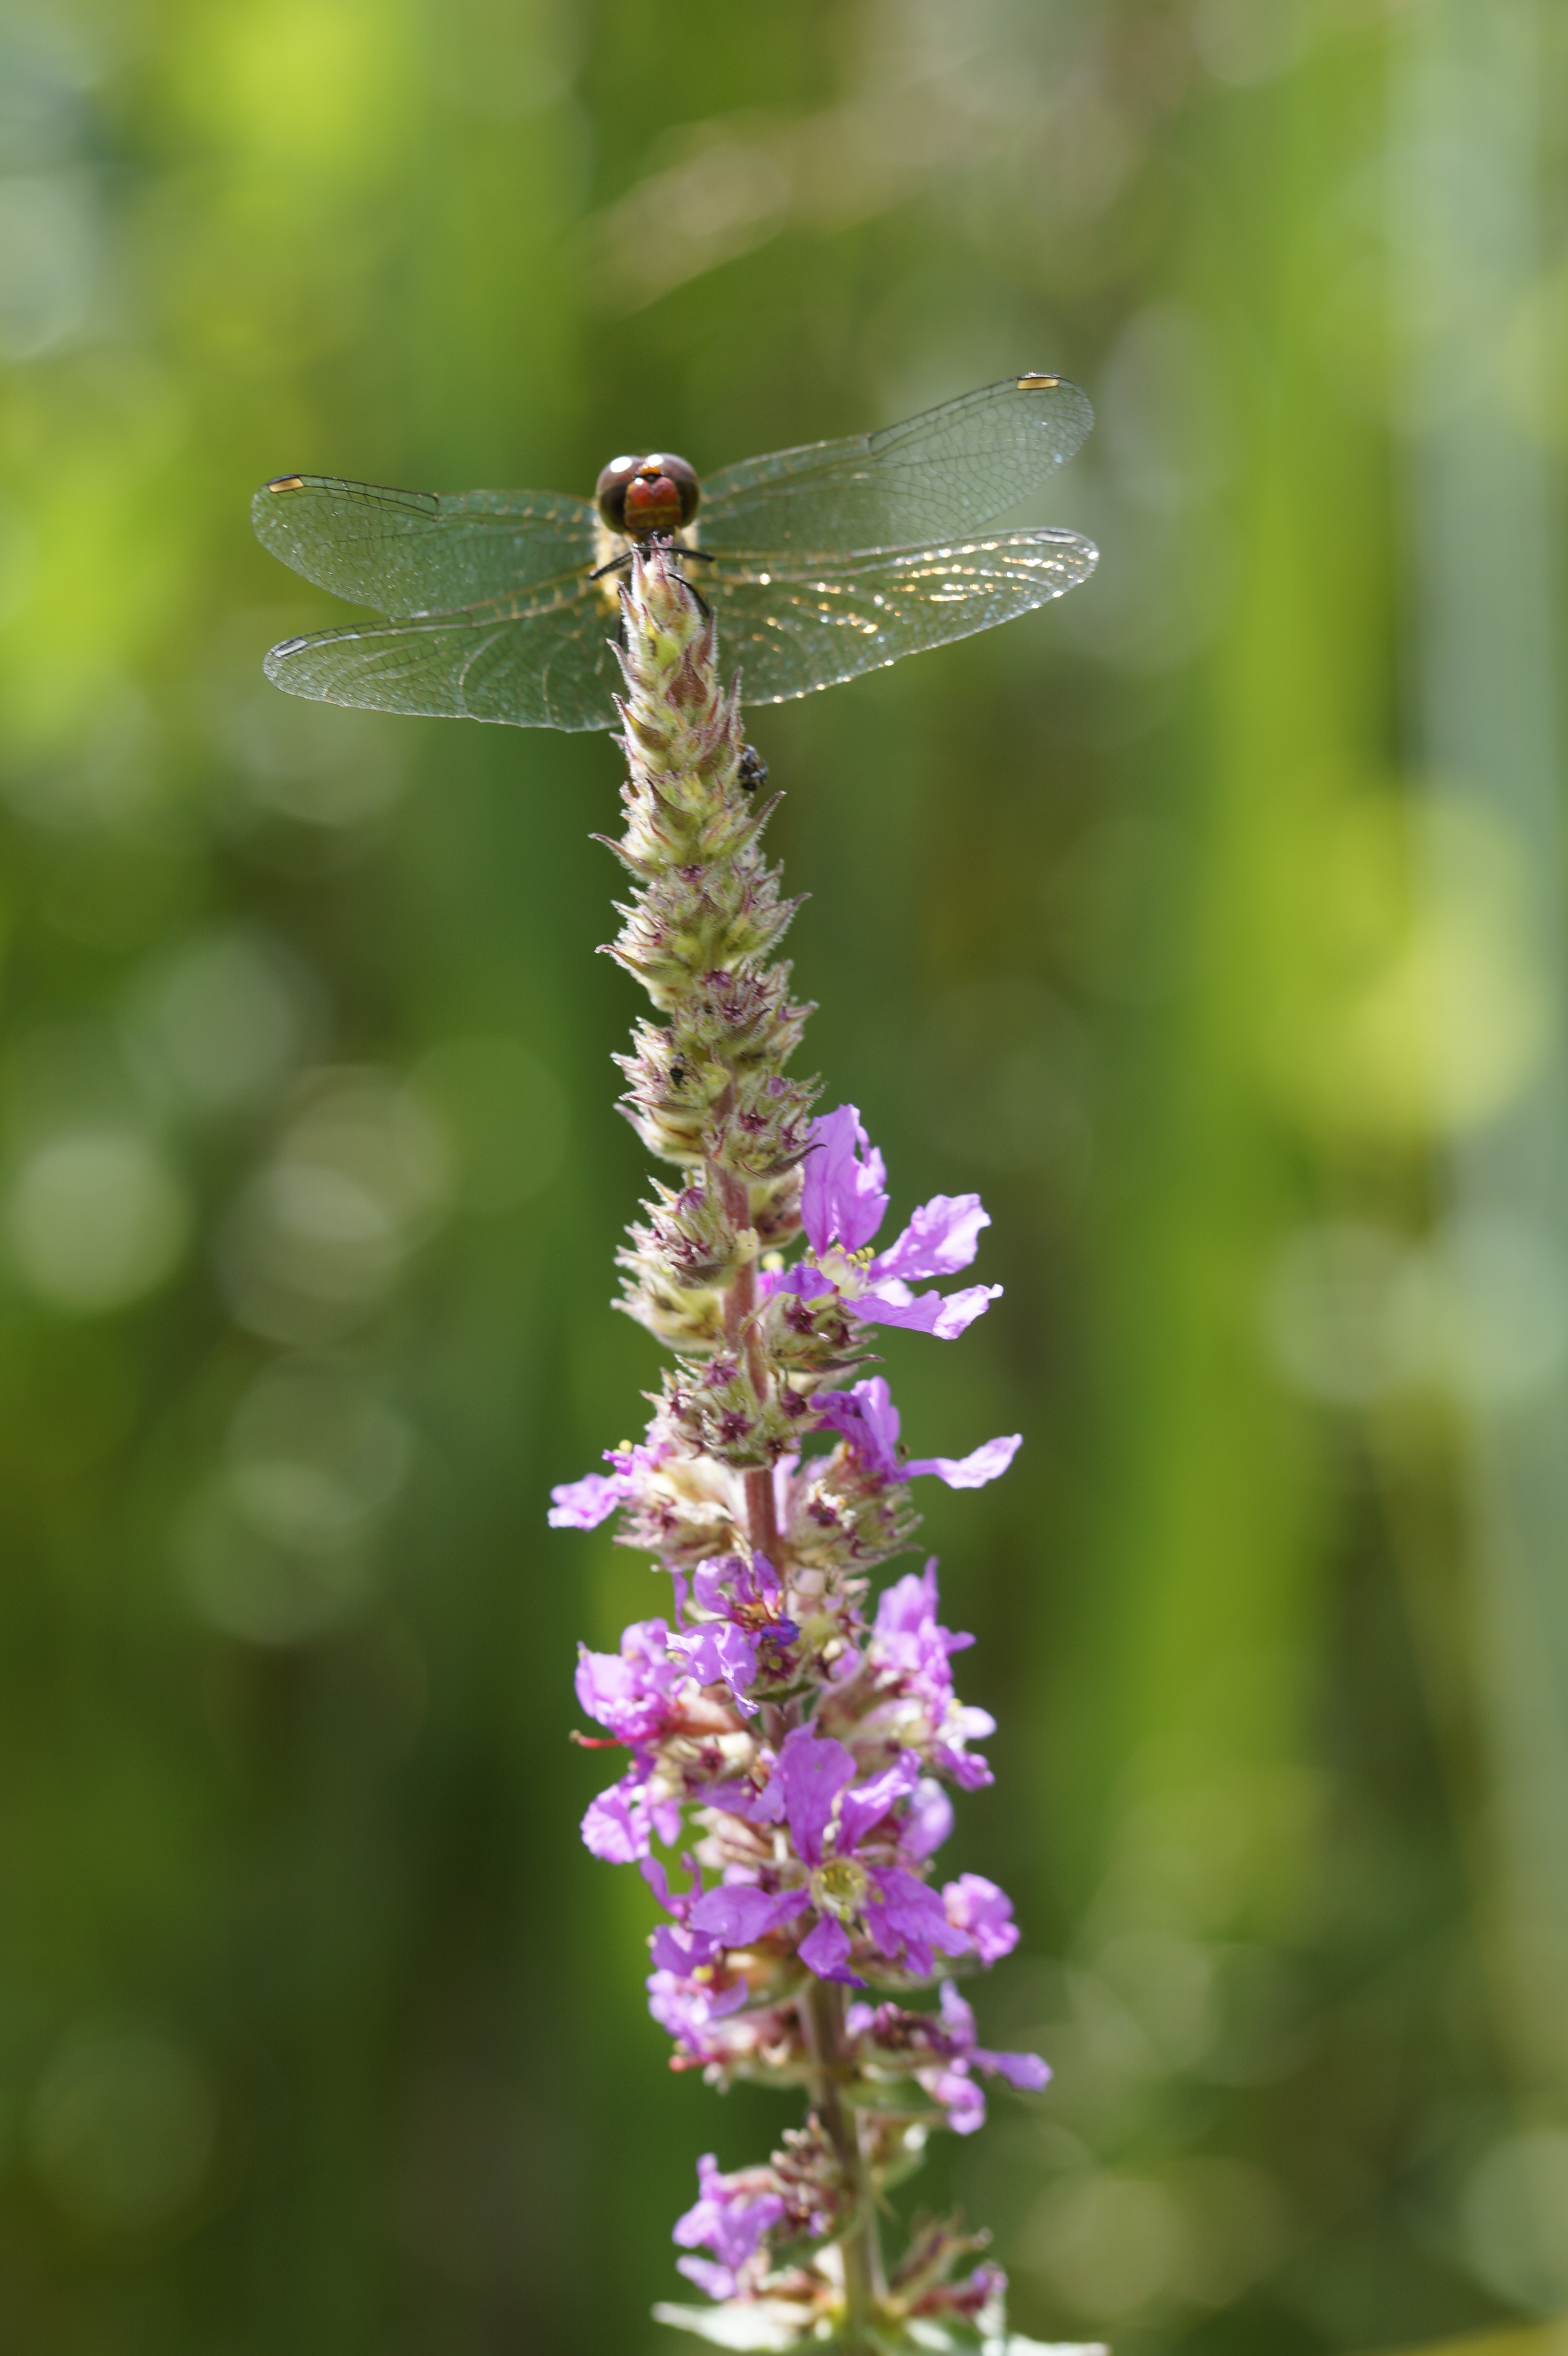
nature, wetlands, wing, plant, flower, summer, green, red, insect, botany, close, flora, fauna, invertebrate, wildflower, close up, bank, dragonfly, macro photography, loosestrife, red dragonfly, near shore, flora and fauna, plant stem